Battle of Andernach

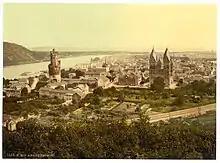
Andernach

The Battle of Andernach, between the followers and the opponents of King Otto I of Germany, took place on 2 October 939 in Andernach on the Rhine river and ended with a decisive defeat of the rebels and the death of their leaders.